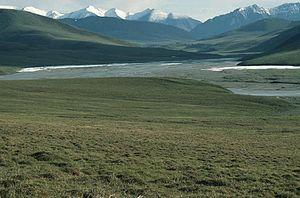
Le refuge national de la faune arctique est une aire protégée située au nord-est de l'Alaska aux États-Unis d'Amérique et gérée par le United States Fish and Wildlife Service. Permettant de préserver l'habitat naturel, la faune et la flore, l'ANWR recouvre 76 890,15 km², ce qui en fait la plus grande zone protégée des Etats-Unis. Elle est située au nord du cercle polaire et à 2092 km au sud du pôle Nord. Une partie du refuge a été désignée sous la réserve intégrale Mollie Beattie en 1980.